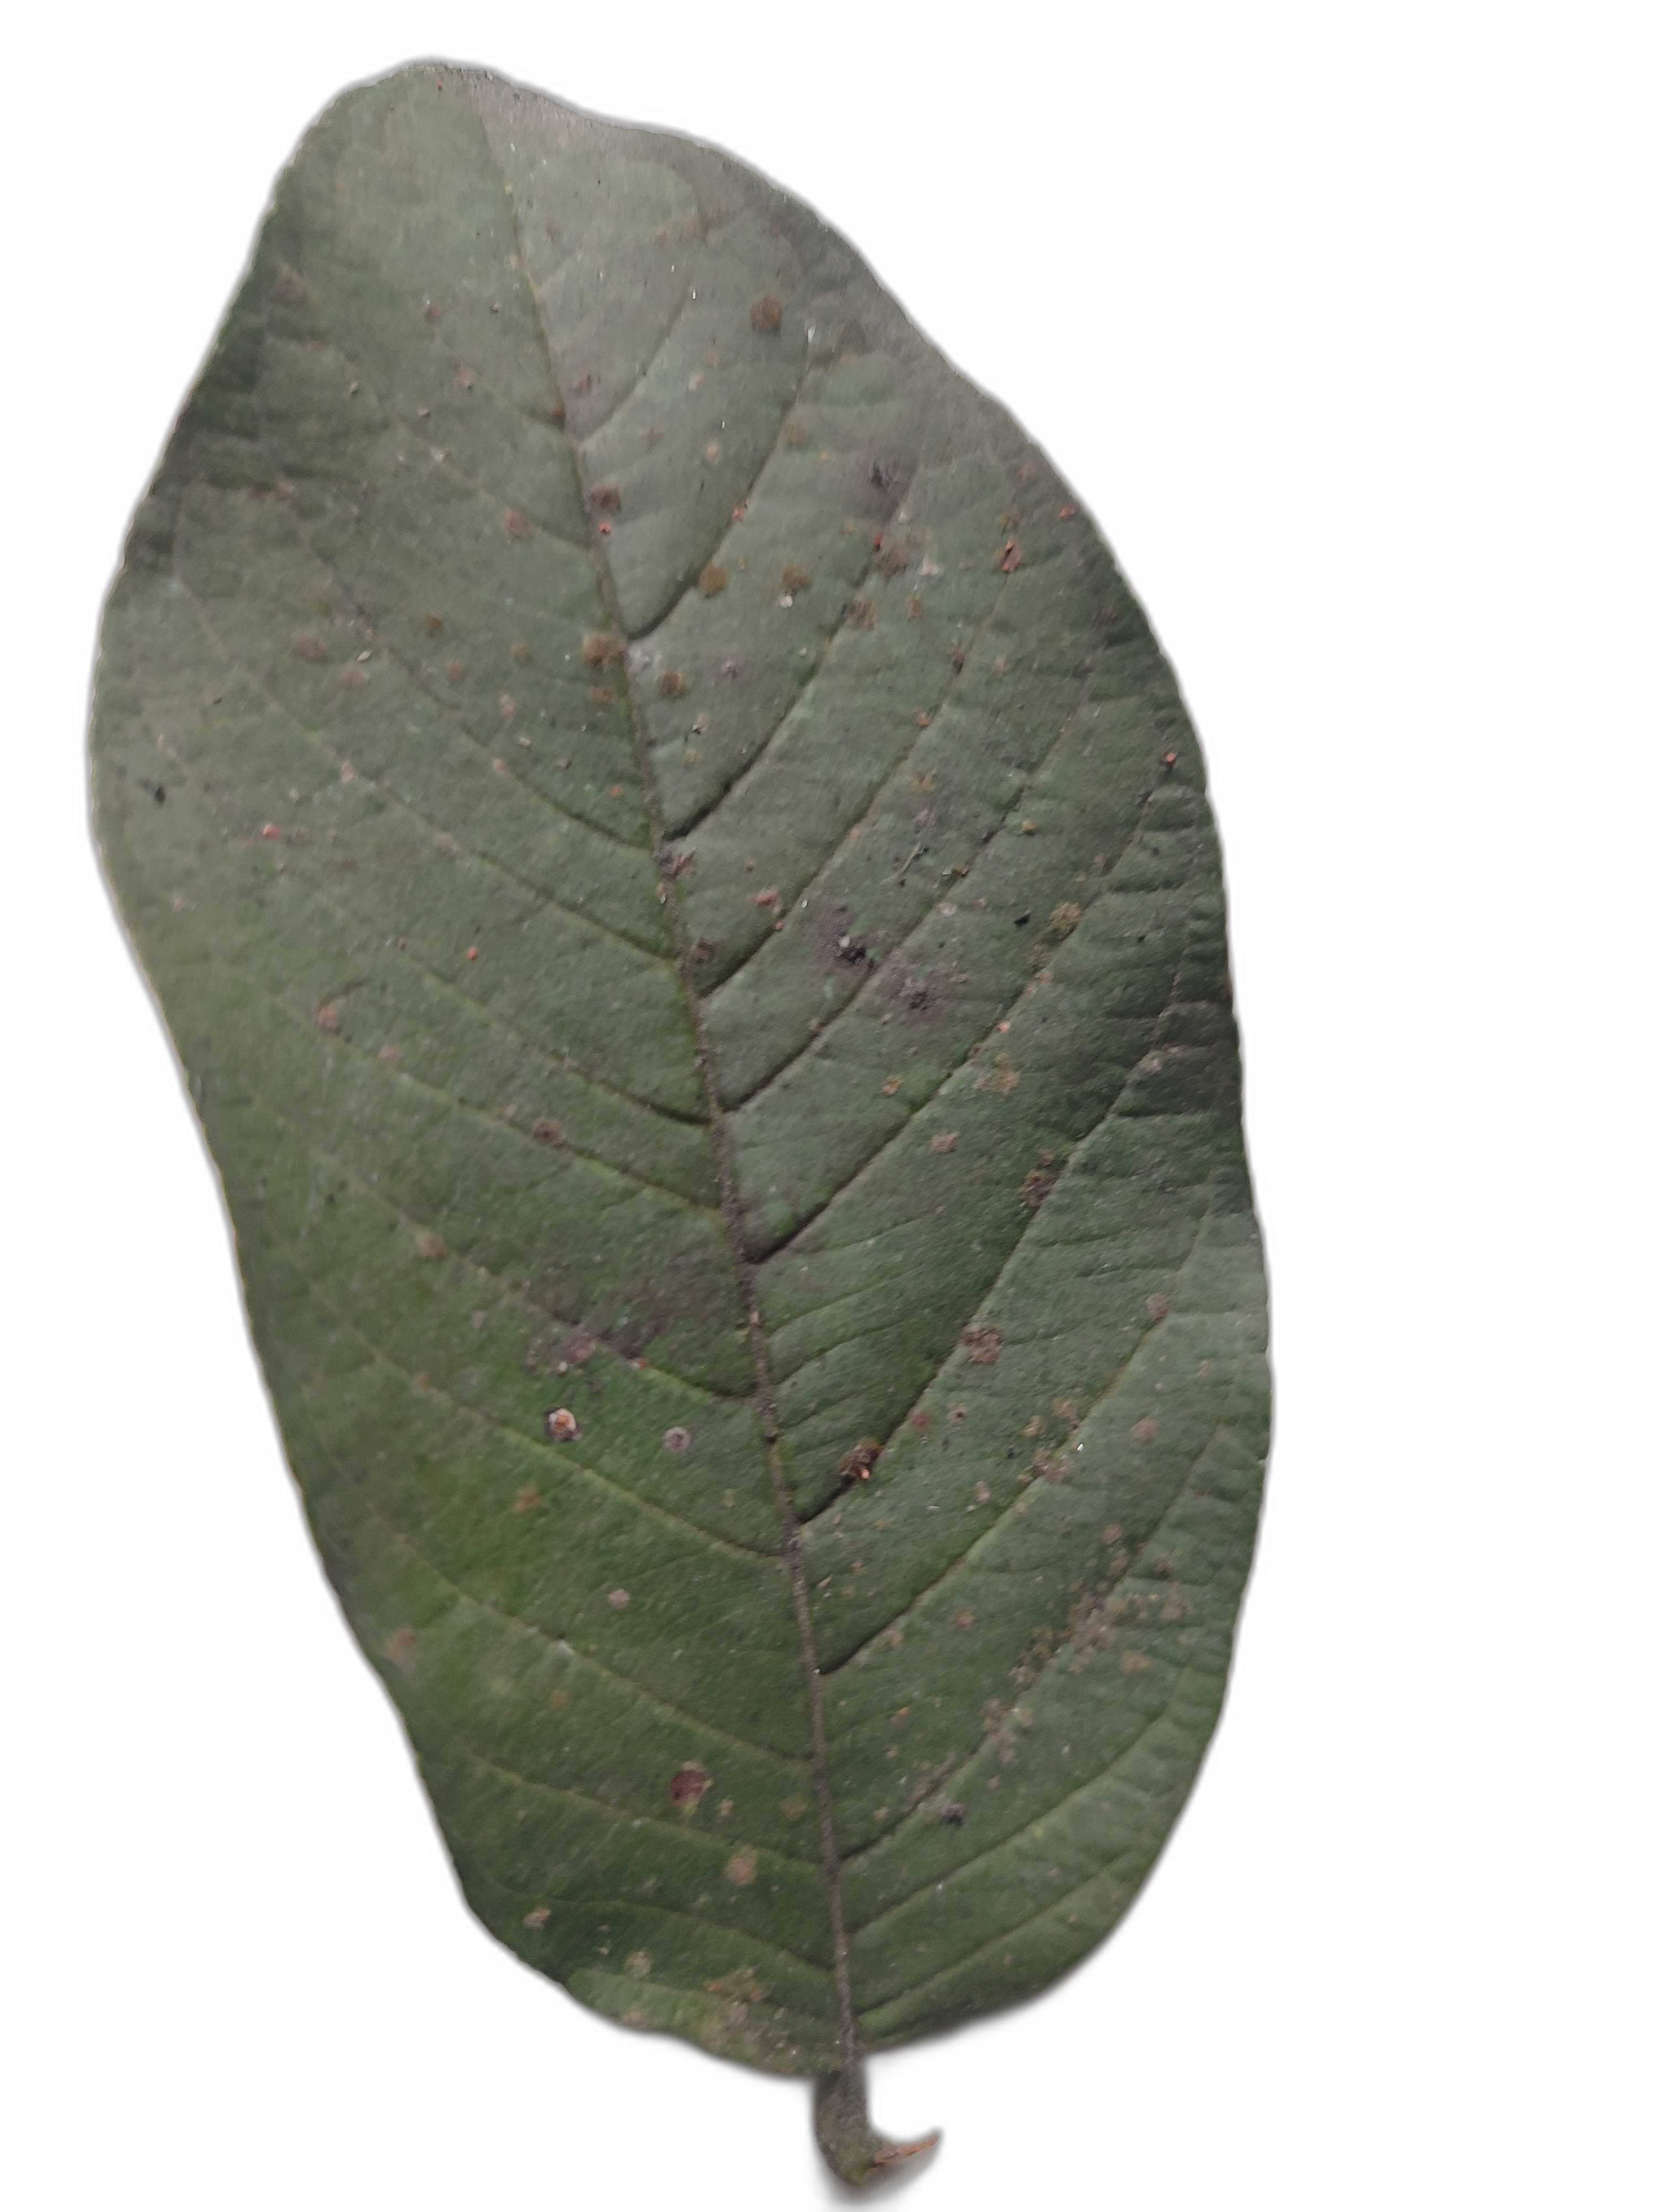
Plant part: leaf
Disease: Anthracnose